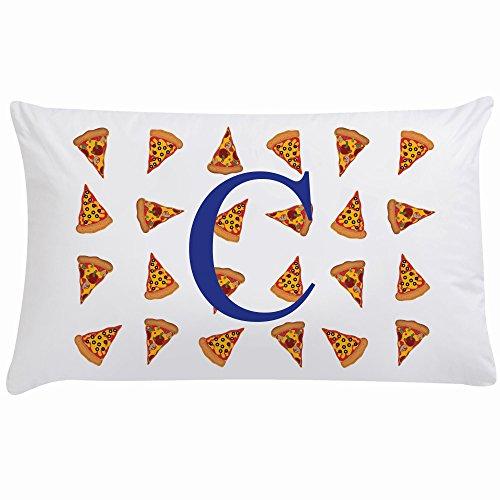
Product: Monogram Online SB5202 Custom Initial Pizza Kids Sleepingwcase
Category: Home & Kitchen | Bedding | Kids' Bedding | Sheets & Pillowcases | Pillowcases
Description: Great Condition.
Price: $19.25
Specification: ProductDimensions:30x0.2x20inches|ItemWeight:4ounces|ShippingWeight:4.8ounces(Viewshippingratesandpolicies)|Manufacturer:MonogramOnline|ASIN:B01MZCRTT9|Itemmodelnumber:SB5202